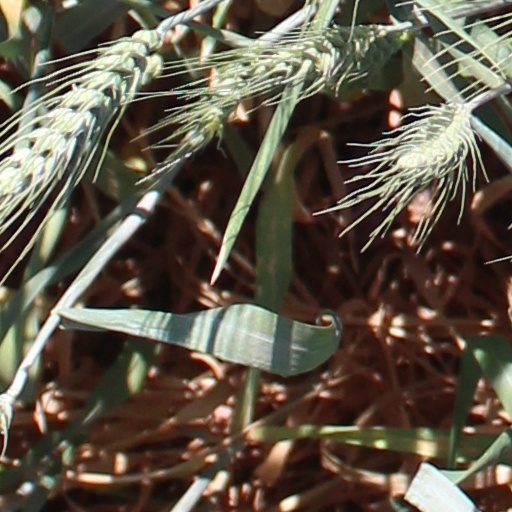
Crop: wheat